Tibicen

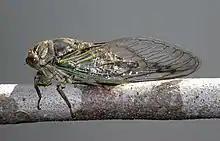
"Neotibicen canicularis", the "Dog-day cicada" of North America and the type species of the genus "Neotibicen". Until 2015, this species was included in genus "Tibicen"

As an officially rejected name, "Tibicen" is now an item of history. All species associated at the generic level with its type species are currently listed under genus "Lyristes" Horváth, 1926. The family group names based on "Tibicen" – namely Tibicenina (subtribe), Tibicenini (tribe), Tibiceninae (subfamily), Tibicenidae (family), and Tibicenoidea (superfamily) – are also no longer available for use (Article 39, Code of Zoological Nomenclature). Tibicenini, which was named by Distant (1889), previously held date priority as the oldest name for the current tribal concept that includes "Cicada plebeja" Scopoli. This group is still sometimes referred to with the name Cryptotympanini Handlirsch, 1925, although the rules of nomenclature indicate that Tacuini Distant, 1904 has priority.